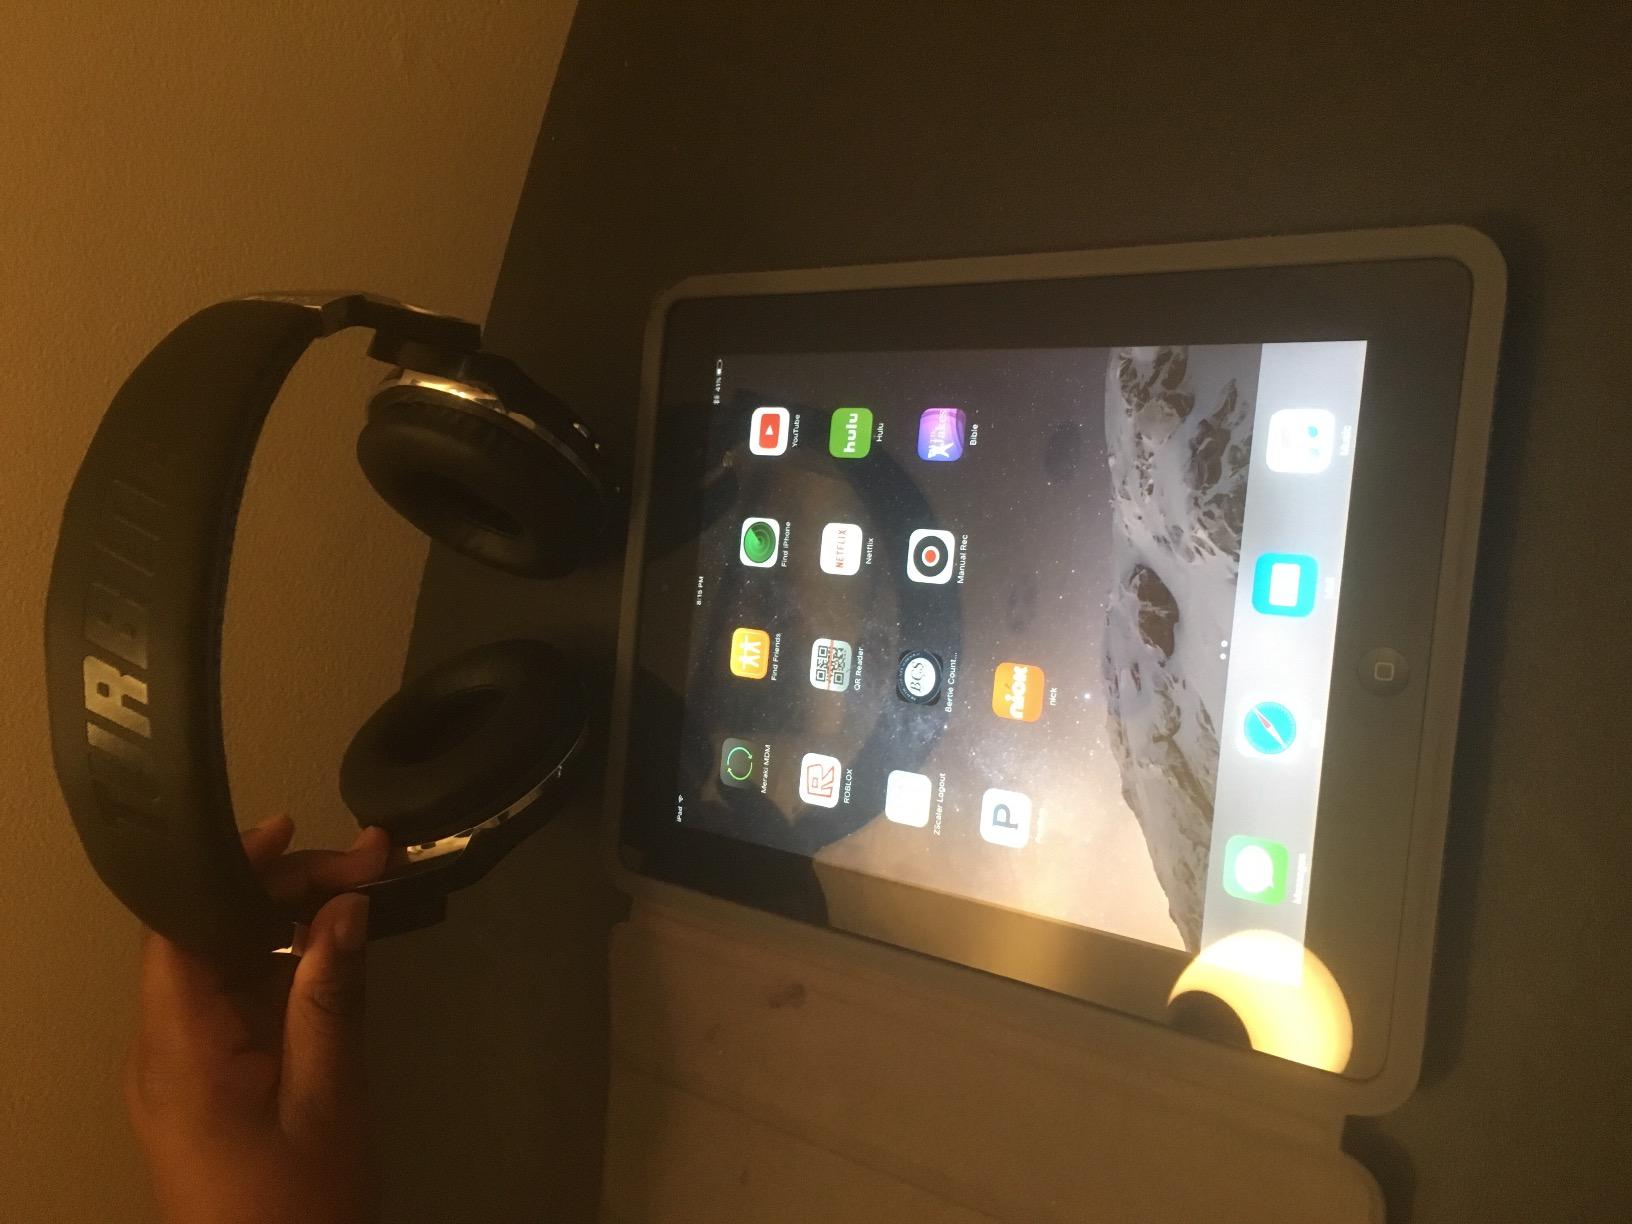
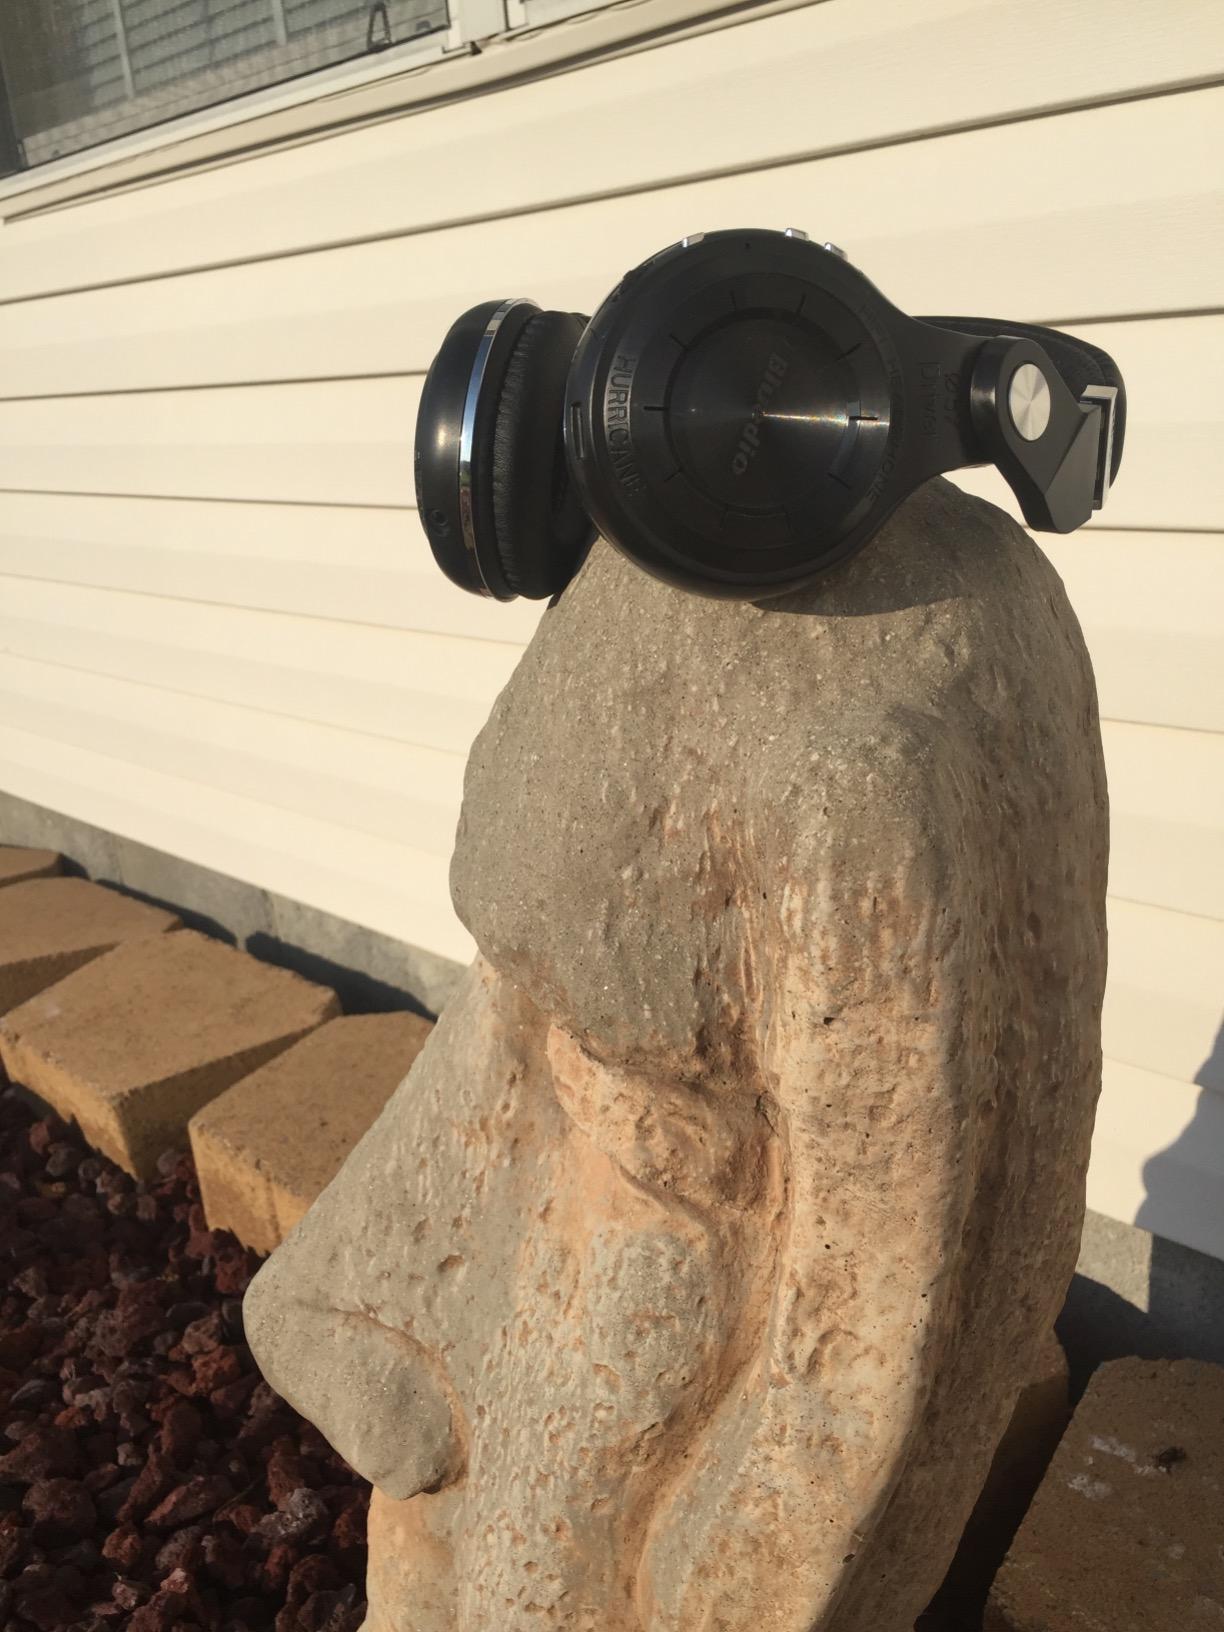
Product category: headphones
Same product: yes